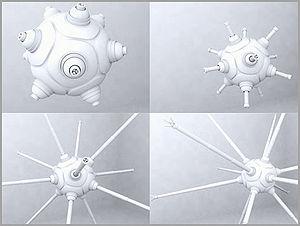
Le Brouillard Utilitaire est un groupement hypothétique de nanorobots qui peuvent répliquer une structure physique. En tant que tel, il s'agit d'une forme de robotique modulaire auto-reconfigurable.